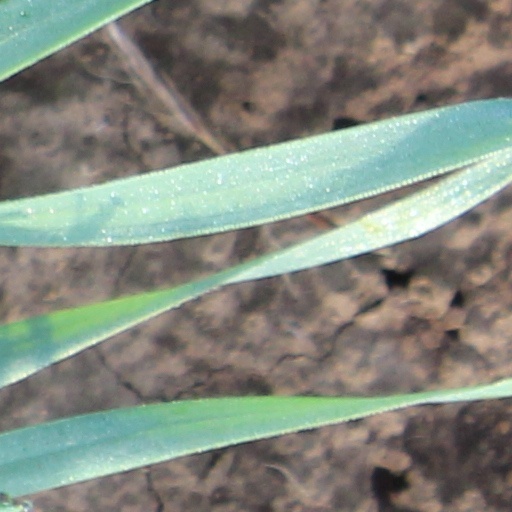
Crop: wheat